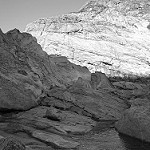
Label: B & W